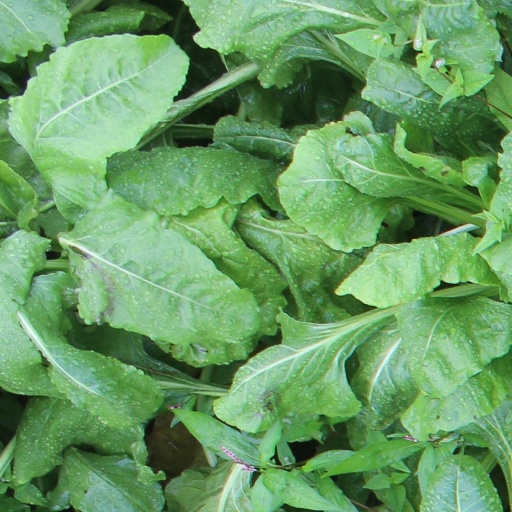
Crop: sugar beet